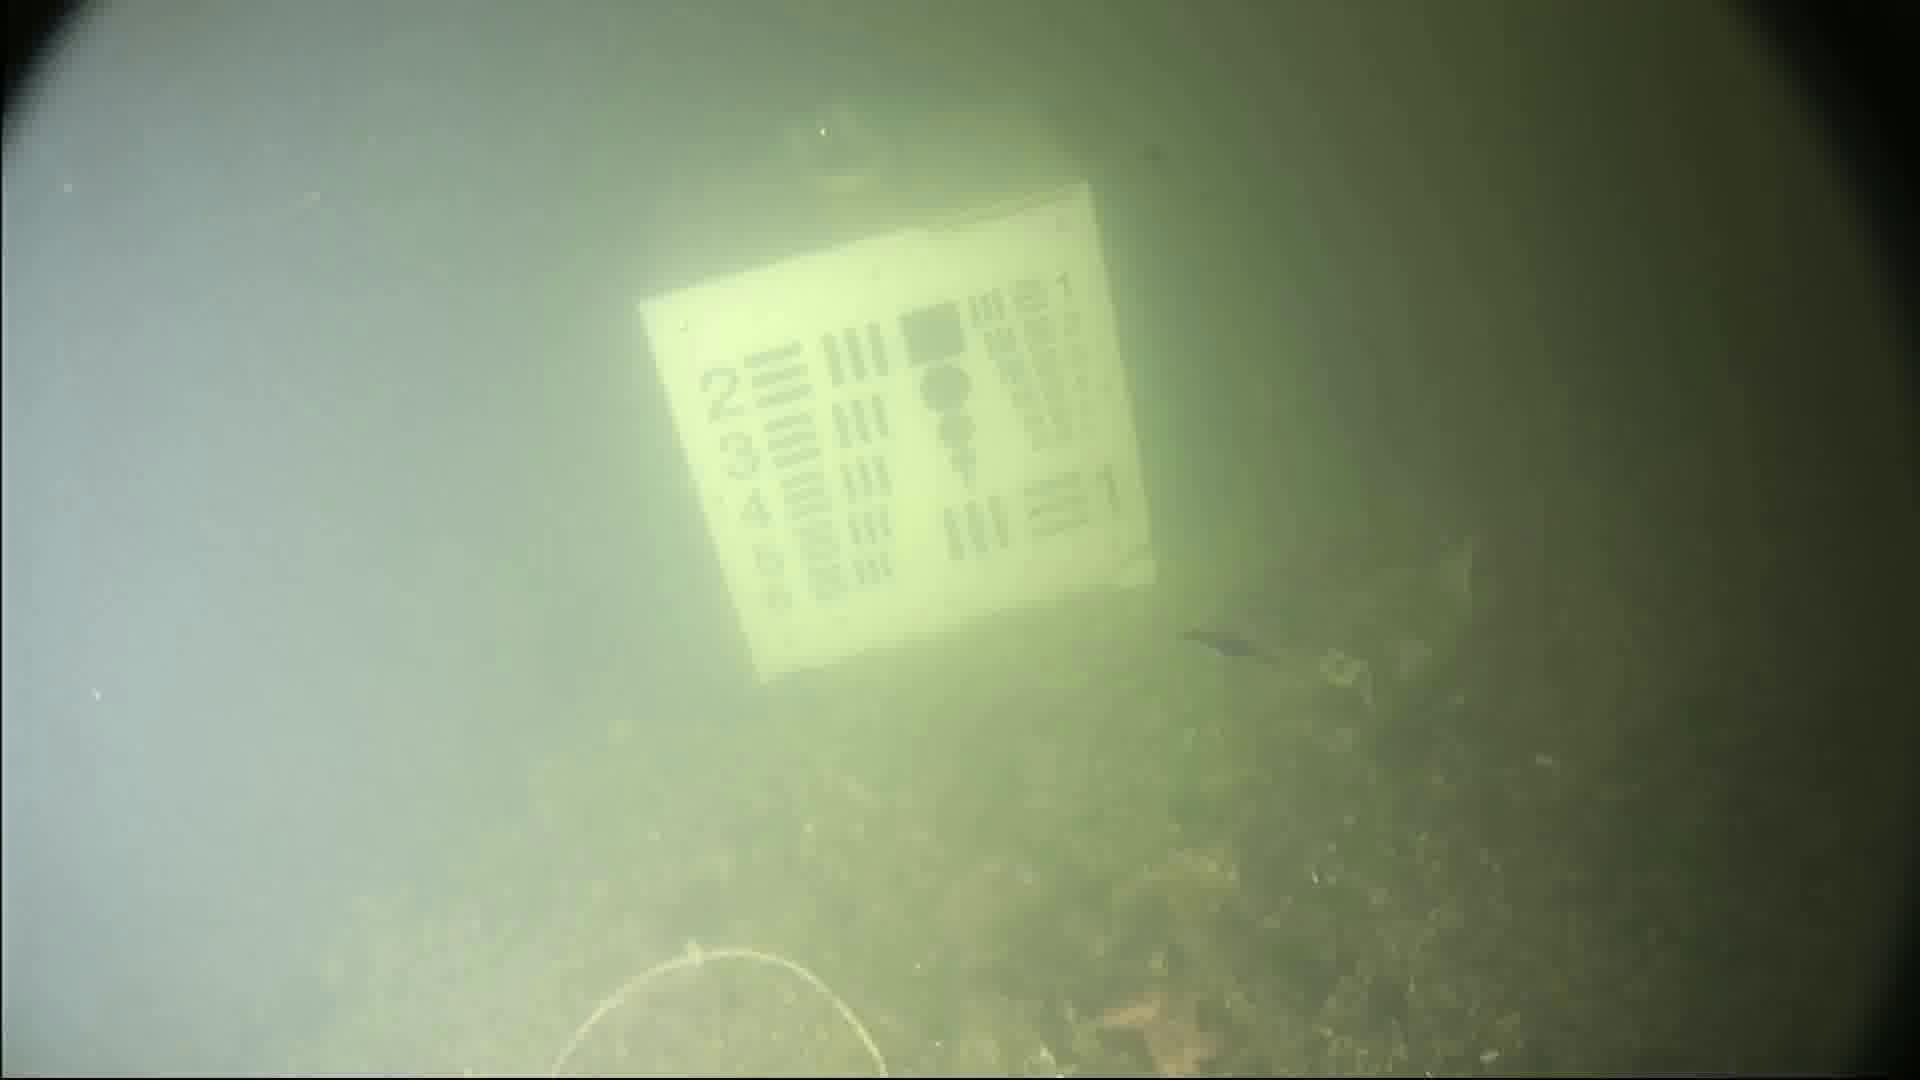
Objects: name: small_fish
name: starfish